Broughton, Cambridgeshire

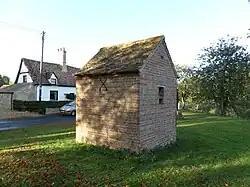
The old jail at Broughton

Broughton was listed in the Domesday Book in the Hundred of Hurstingstone in Huntingdonshire; the name of the settlement was written as "Broctone" and "Broctune" in the Domesday Book. In 1086 there was just one manor at Broughton; the annual rent paid to the lord of the manor in 1066 had been £9 and the rent had increased to £10 in 1086.